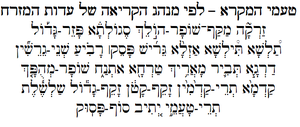
La cantillation hébraïque est la prononciation soigneuse et nuancée de la hauteur musicale des voyelles de chaque mot d'un verset du Tanakh, la Bible hébraïque. Le ḥazane, maître-cantillateur, utilise un répertoire de motifs musicaux traditionnels et stéréotypés, les tropes. Chaque trope se compose d'un motet initial destiné à cantiller les voyelles atones du mot, suivi d'un motet caudal plus développé servant à moduler la voyelle tonique des mots oxytons, la tonique et la post-tonique des mots paroxytons. Le répertoire de tropes varie selon les rites, selon les pays, ou selon les communautés juives locales. Si le nigoun hassidique est un chant créatif, souvent improvisé, les tropes sont des lignes mélodiques purement formelles et grammaticalement fonctionnelles.